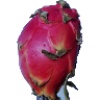
Label: Pitahaya Red 1